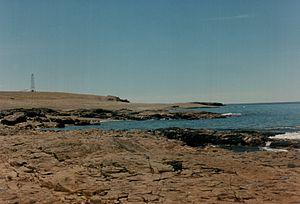
Le phare Campana ou phare de Punta Mercedes est un phare actif situé sur Punta Mercedes, dans la Province de Santa Cruz en Argentine.